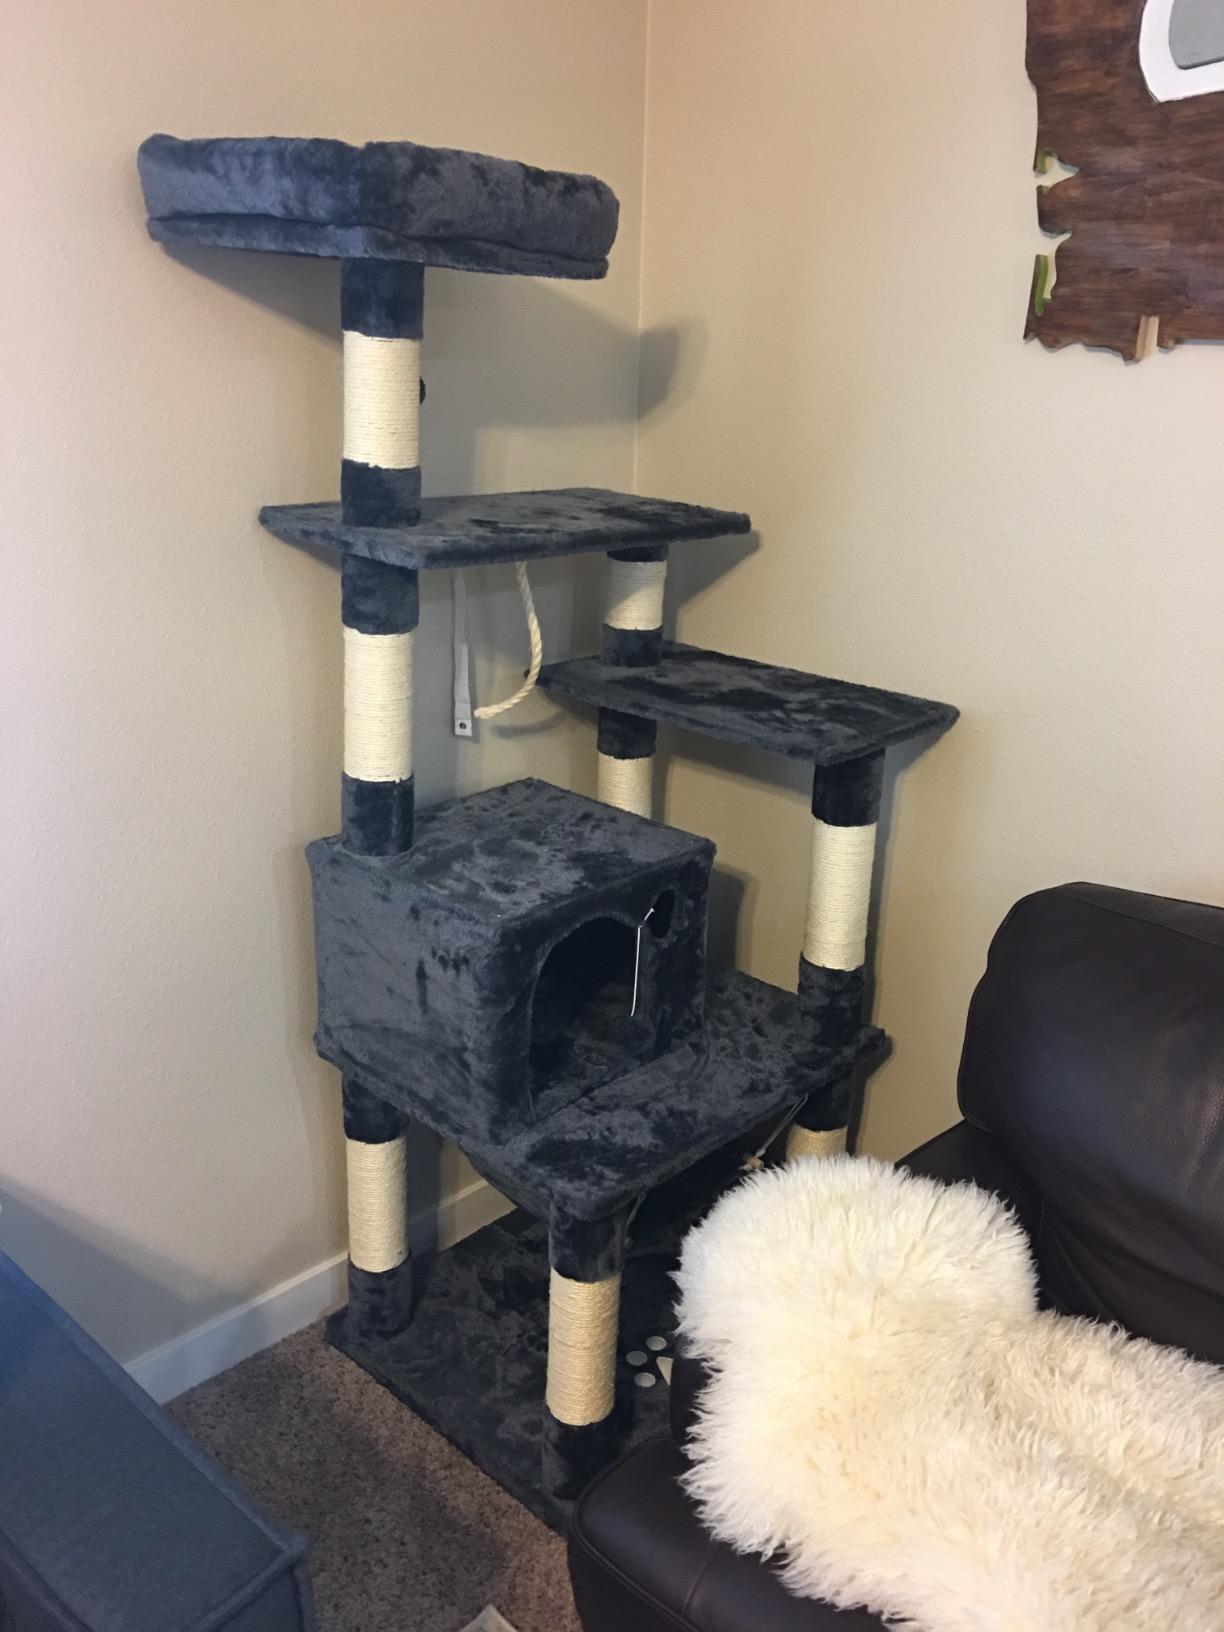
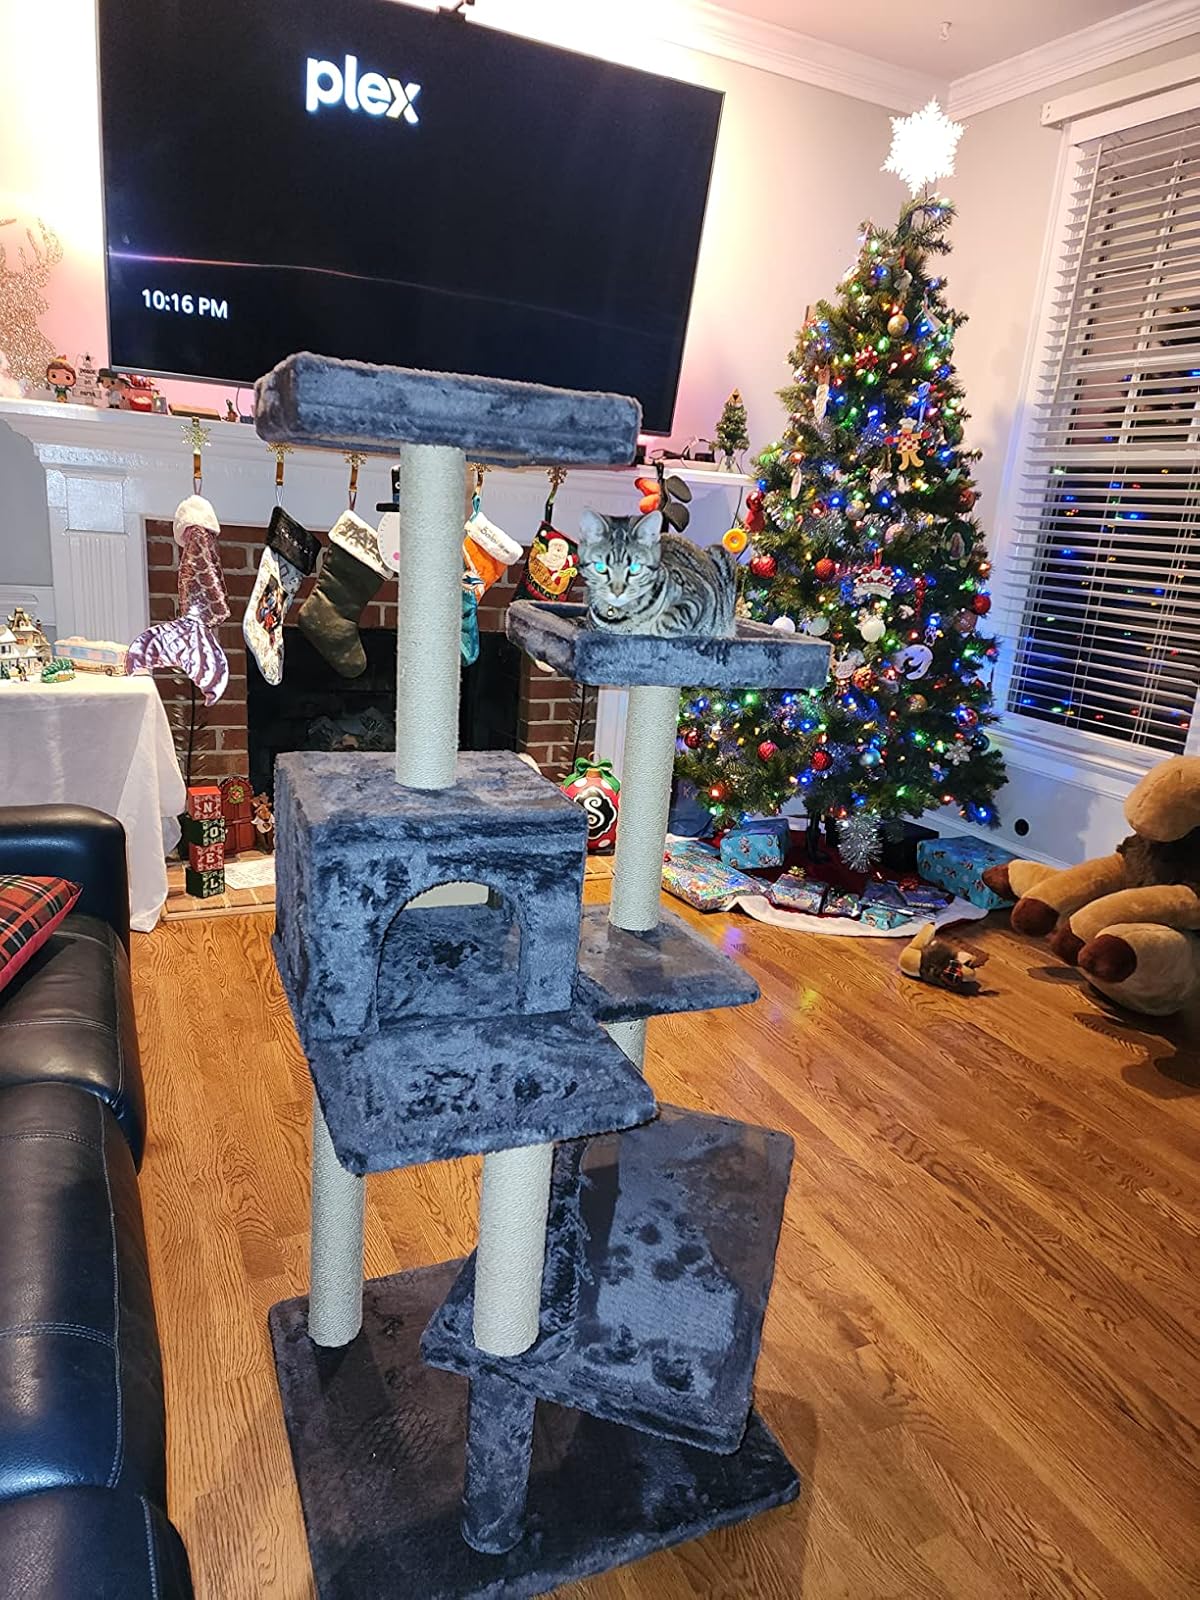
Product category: items_cat tree
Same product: no